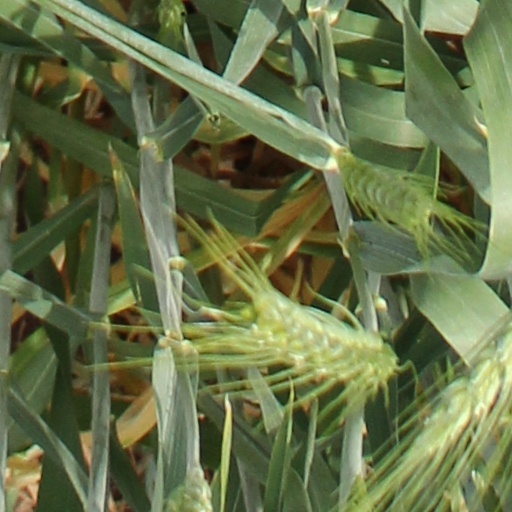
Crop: wheat